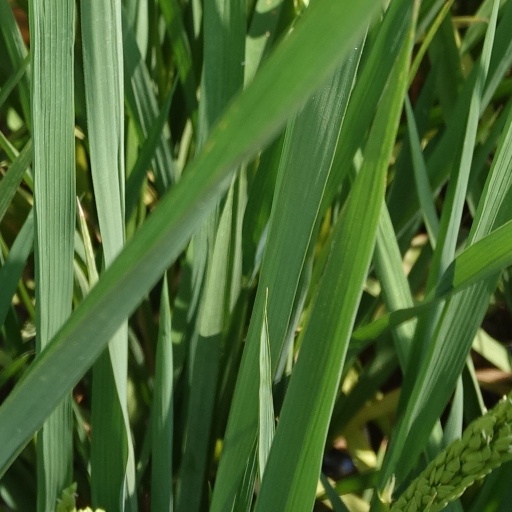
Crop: rice